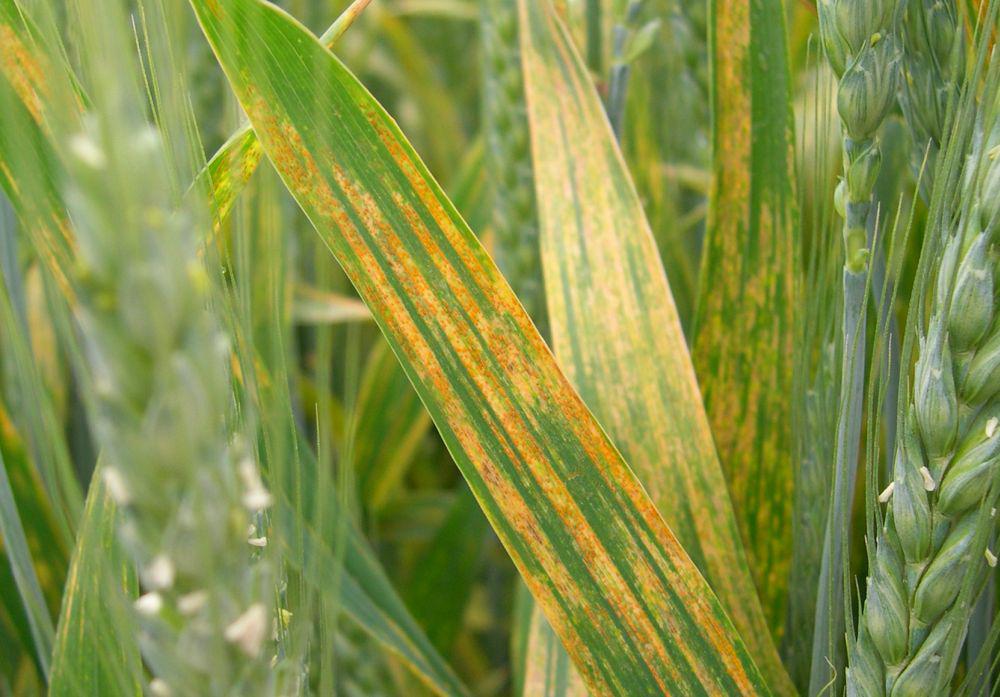
Plant: Wheat
Disease: wheat stripe rust